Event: Nepal Earthquake
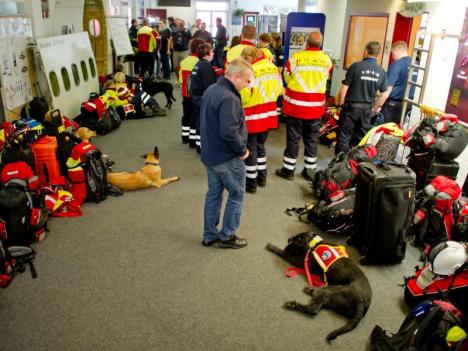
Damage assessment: no_damage